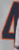
Number: 4